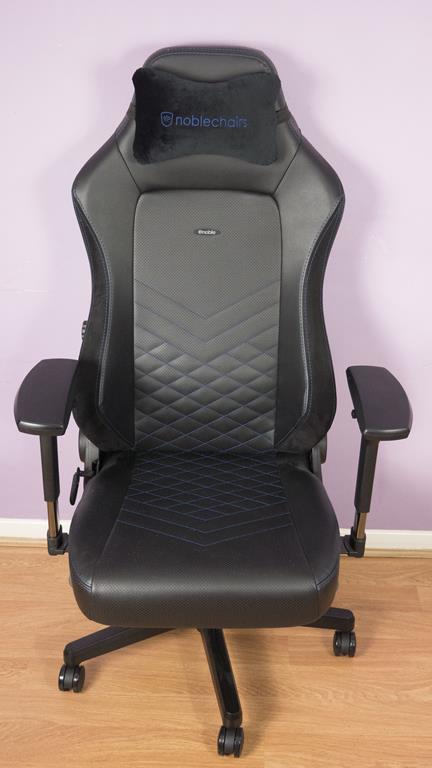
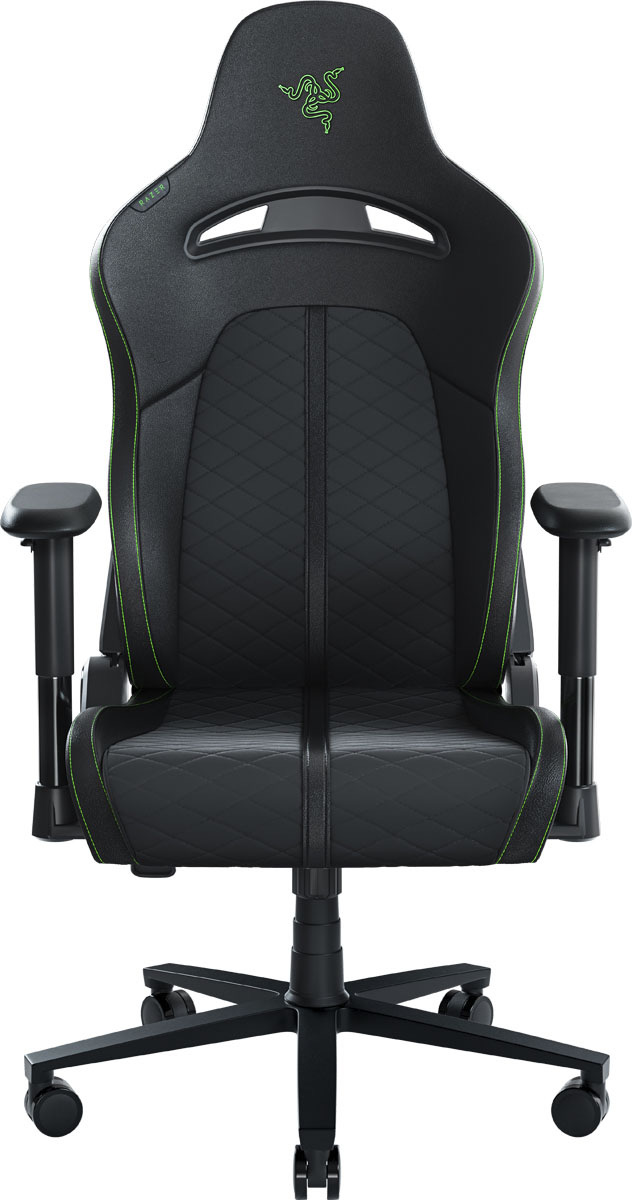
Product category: items_chair
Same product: no